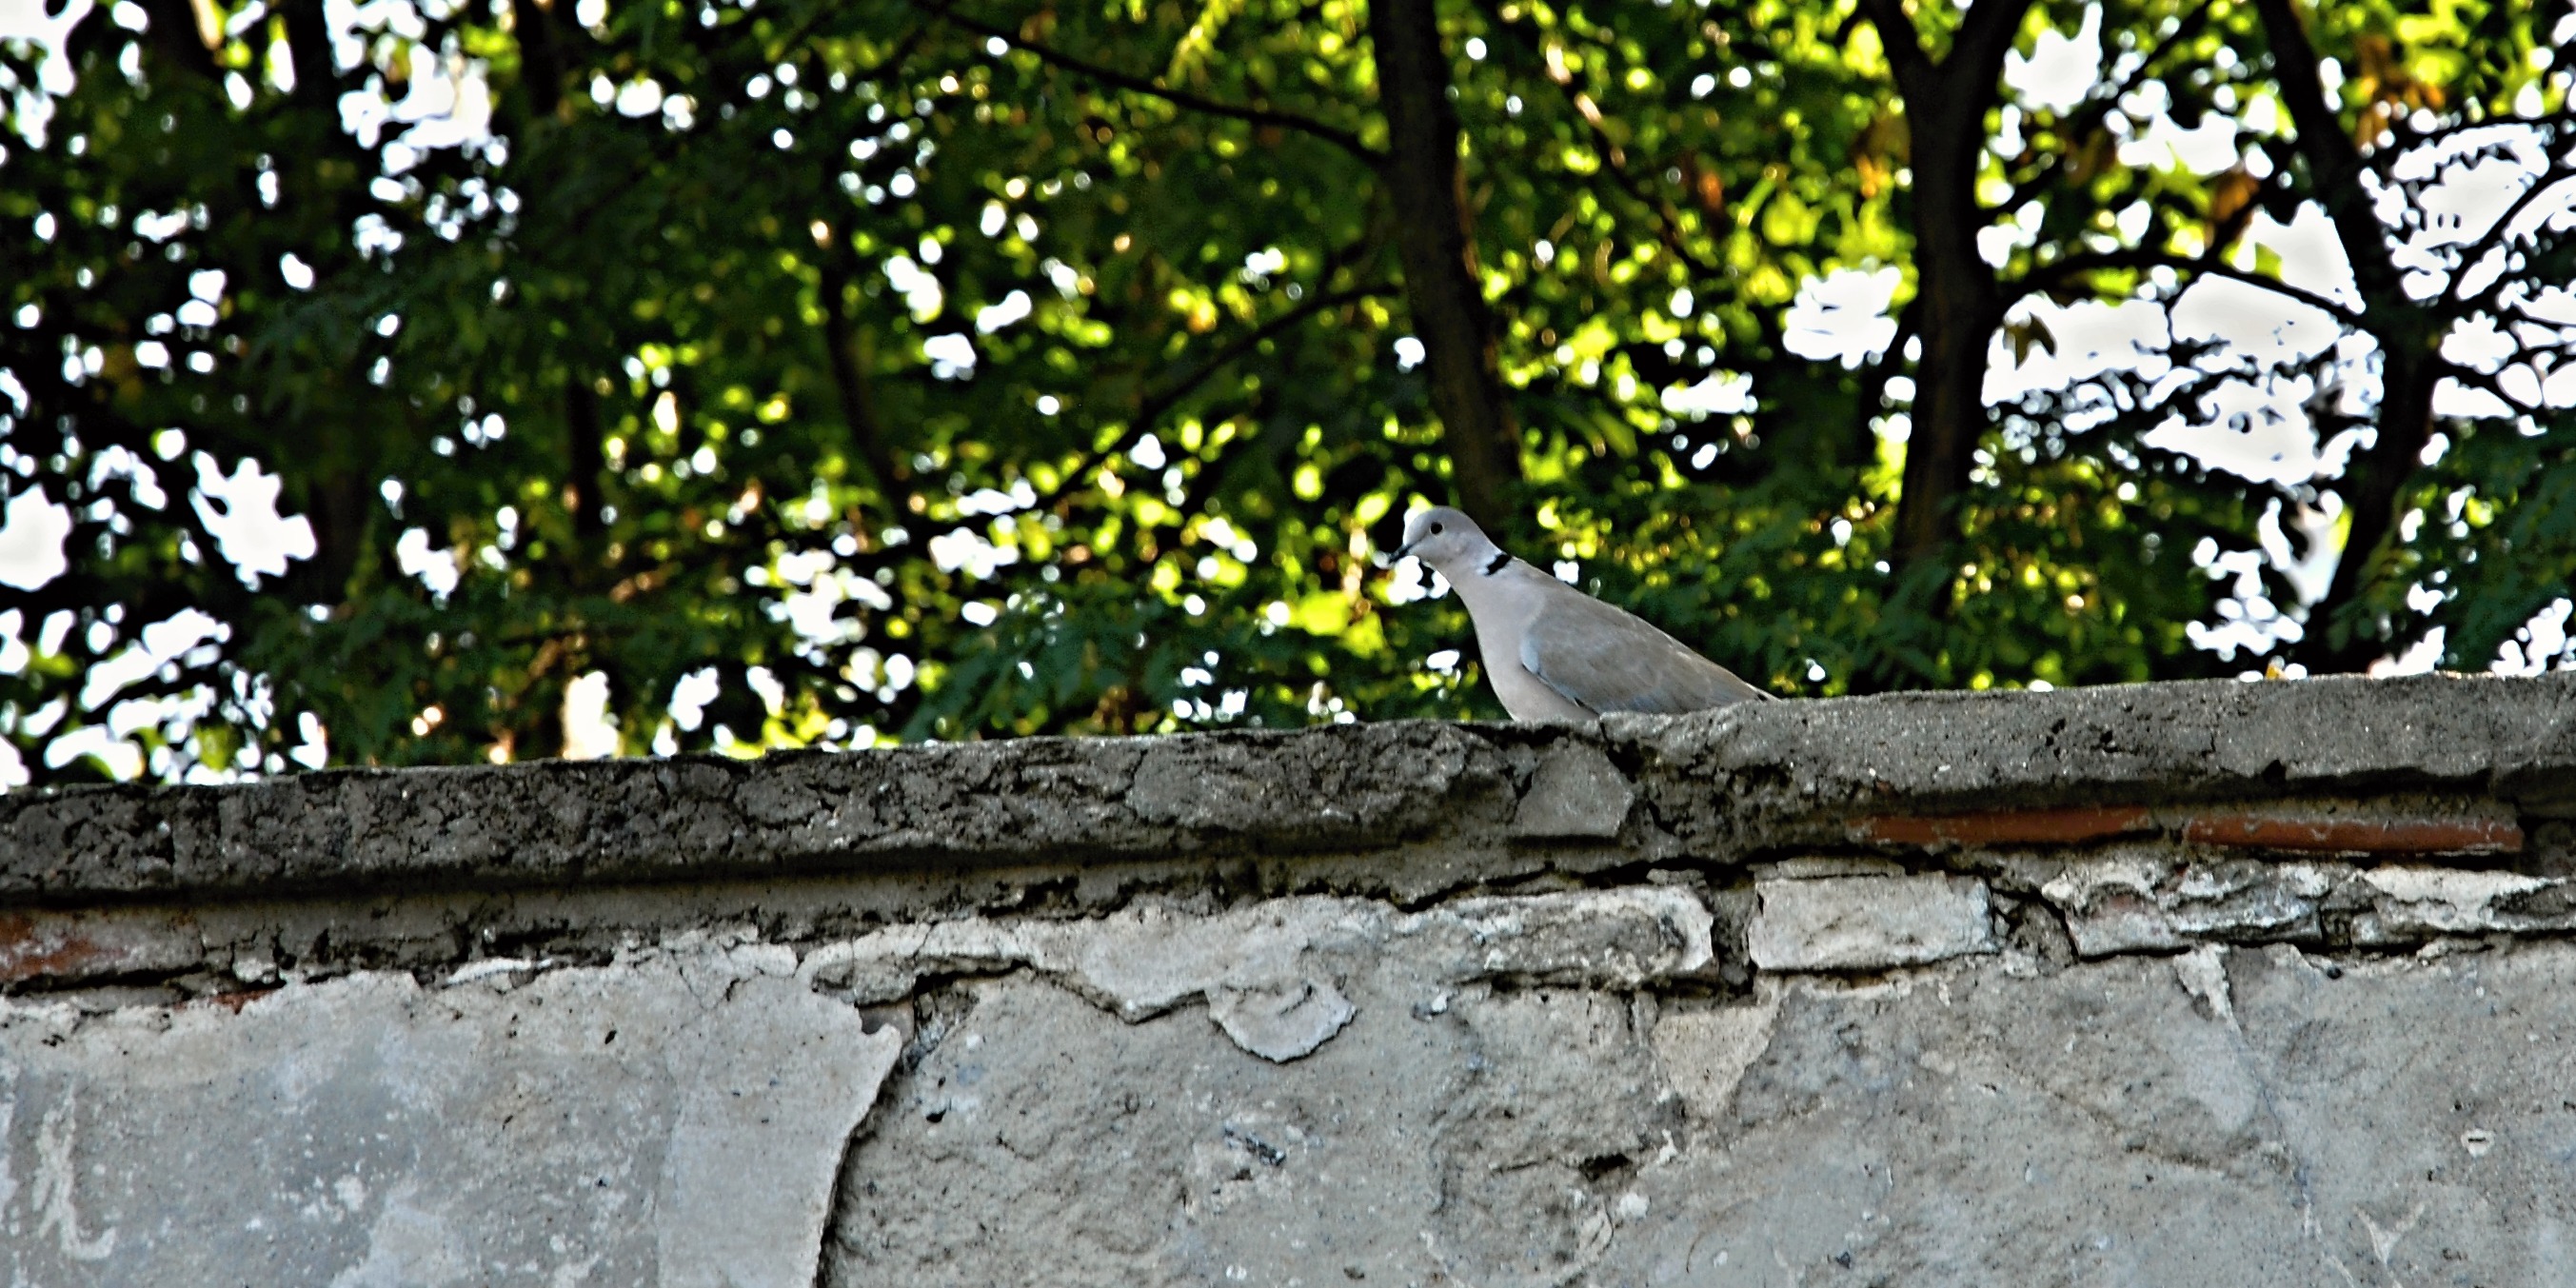
tree, grass, branch, leaf, wall, autumn, park, trees, grey, dove